Yuri Stern

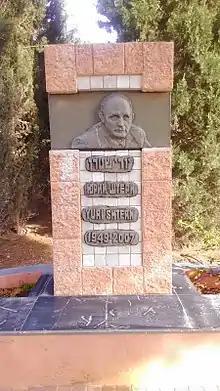
A monument dedicated in memory of Member of Knesset Yuri Stern, an activist for immigrant rights.

Whilst a Knesset Member, Stern served as chairman in two Knesset committees; the Internal Affairs and the Environment Committee, and the State Inspection Committee. He was also chairman of two Knesset lobbies; the Knesset Christian Allies Caucus, which he helped form, and the Knesset Forum on the Middle East.